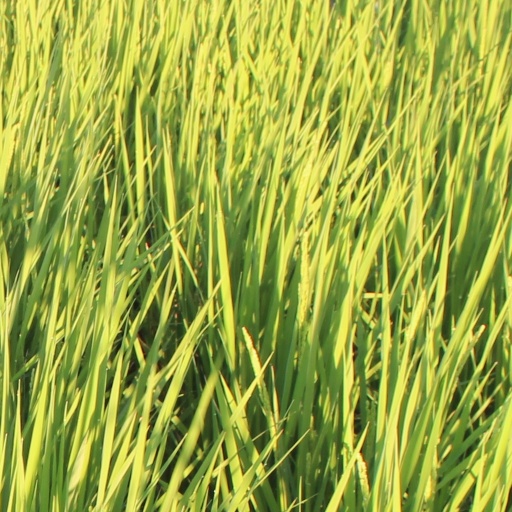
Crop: rice